The Wandering Earth

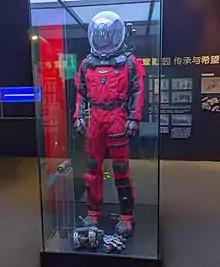
Spacesuit used in the film

Principal photography started on 26 May 2017, in Qingdao, a seaside city on north China's Shandong province, and wrapped on 27 September 2017. The crew of The Wandering Earth arrived at CMM in 2017, before the park was complete, and stayed for nearly a year, using eight sound stages. Weta Workshop made the film's spacesuits, exoskeletons and weaponry.